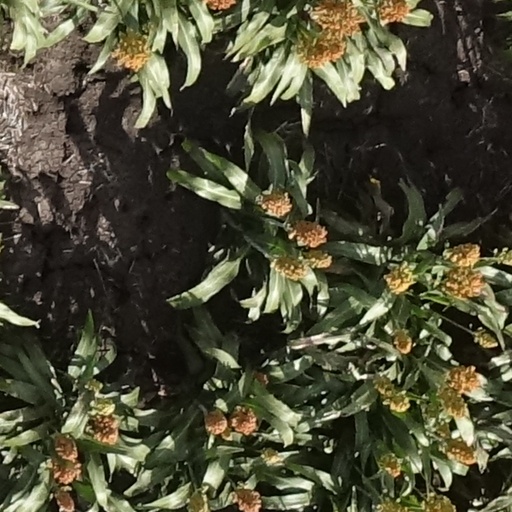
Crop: sorghum